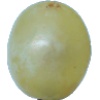
Label: Grape White 1